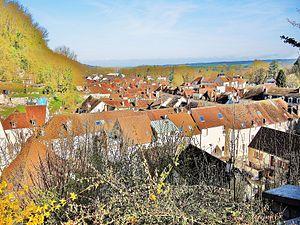
Panorama sur la ville de Tonnerre, côté Nord-Ouest.
Tonnerre est une commune française située dans le département de l'Yonne, en région Bourgogne-Franche-Comté. Les habitants se nomment les Tonnerrois et Tonnerroises.